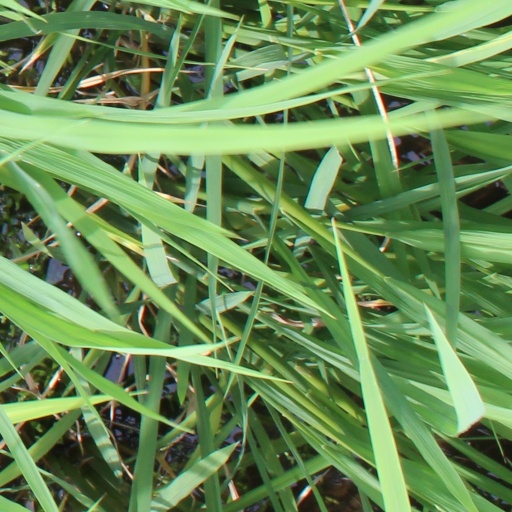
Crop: rice